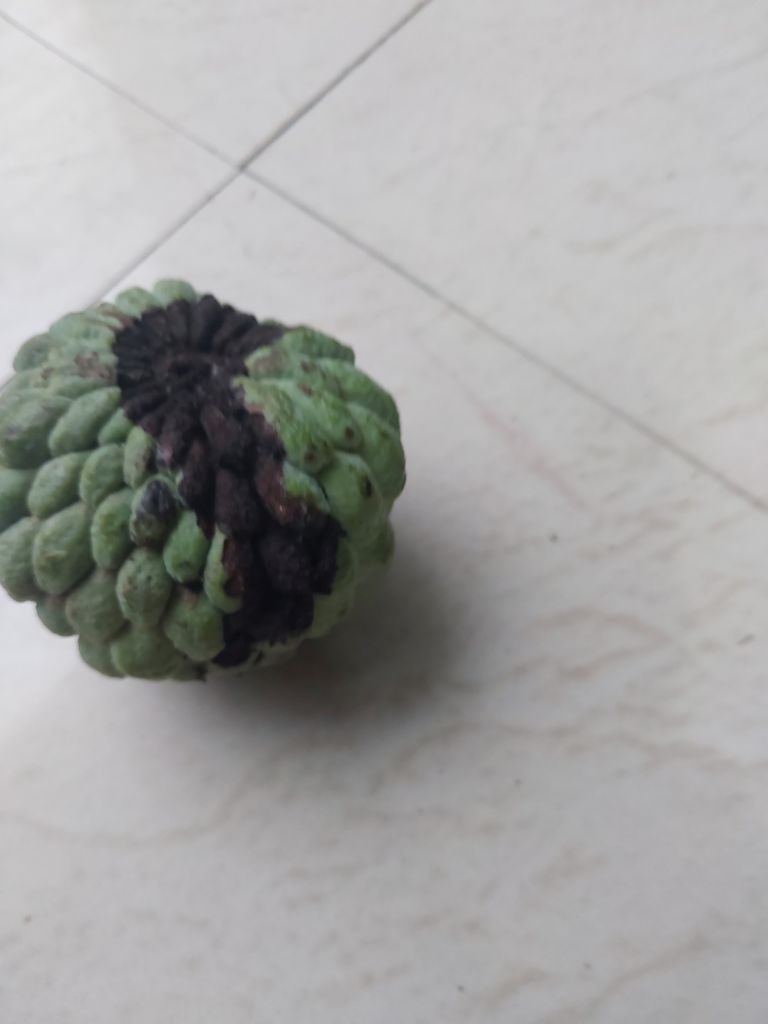
Disease label: Diplodia Rot